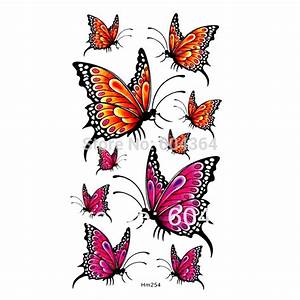
Label: butterfly